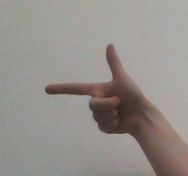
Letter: yaa